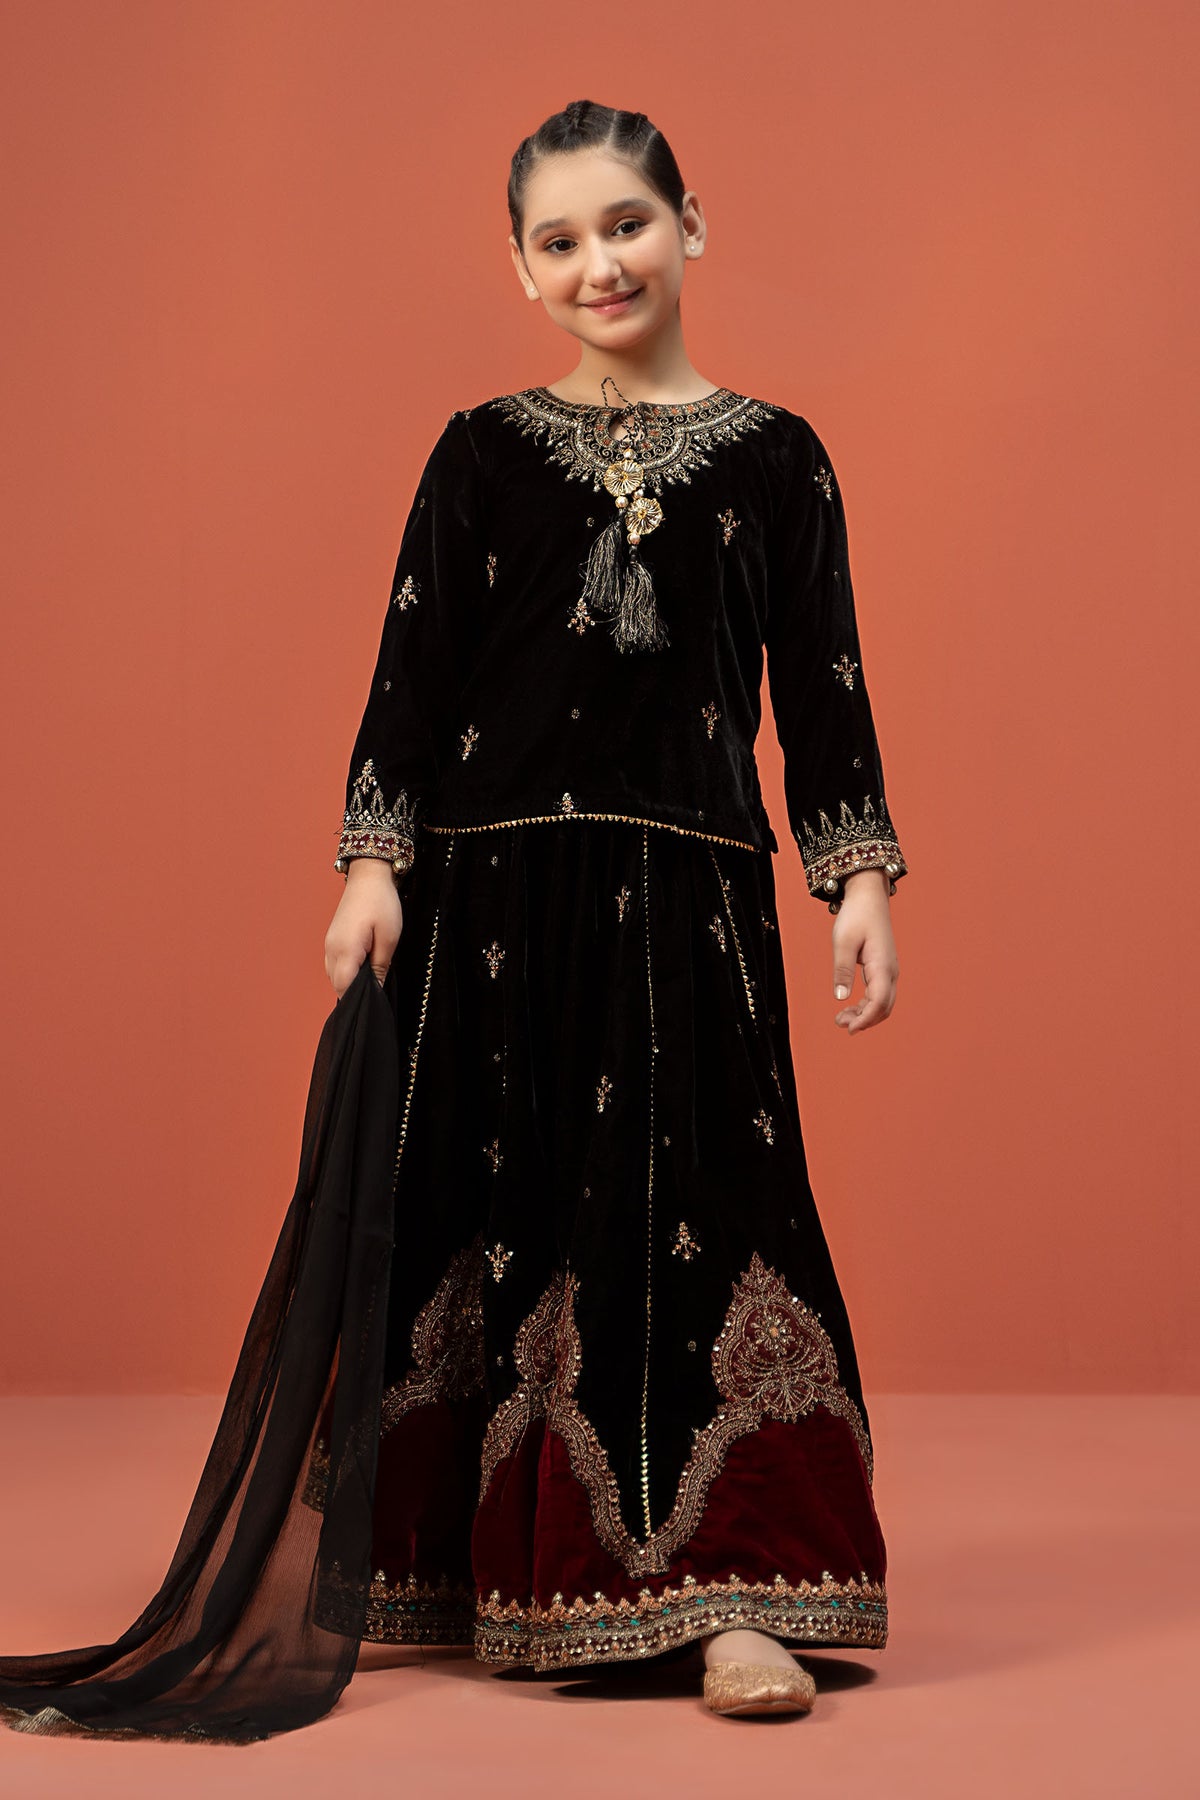
black velvet lehenga set